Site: brandenburg
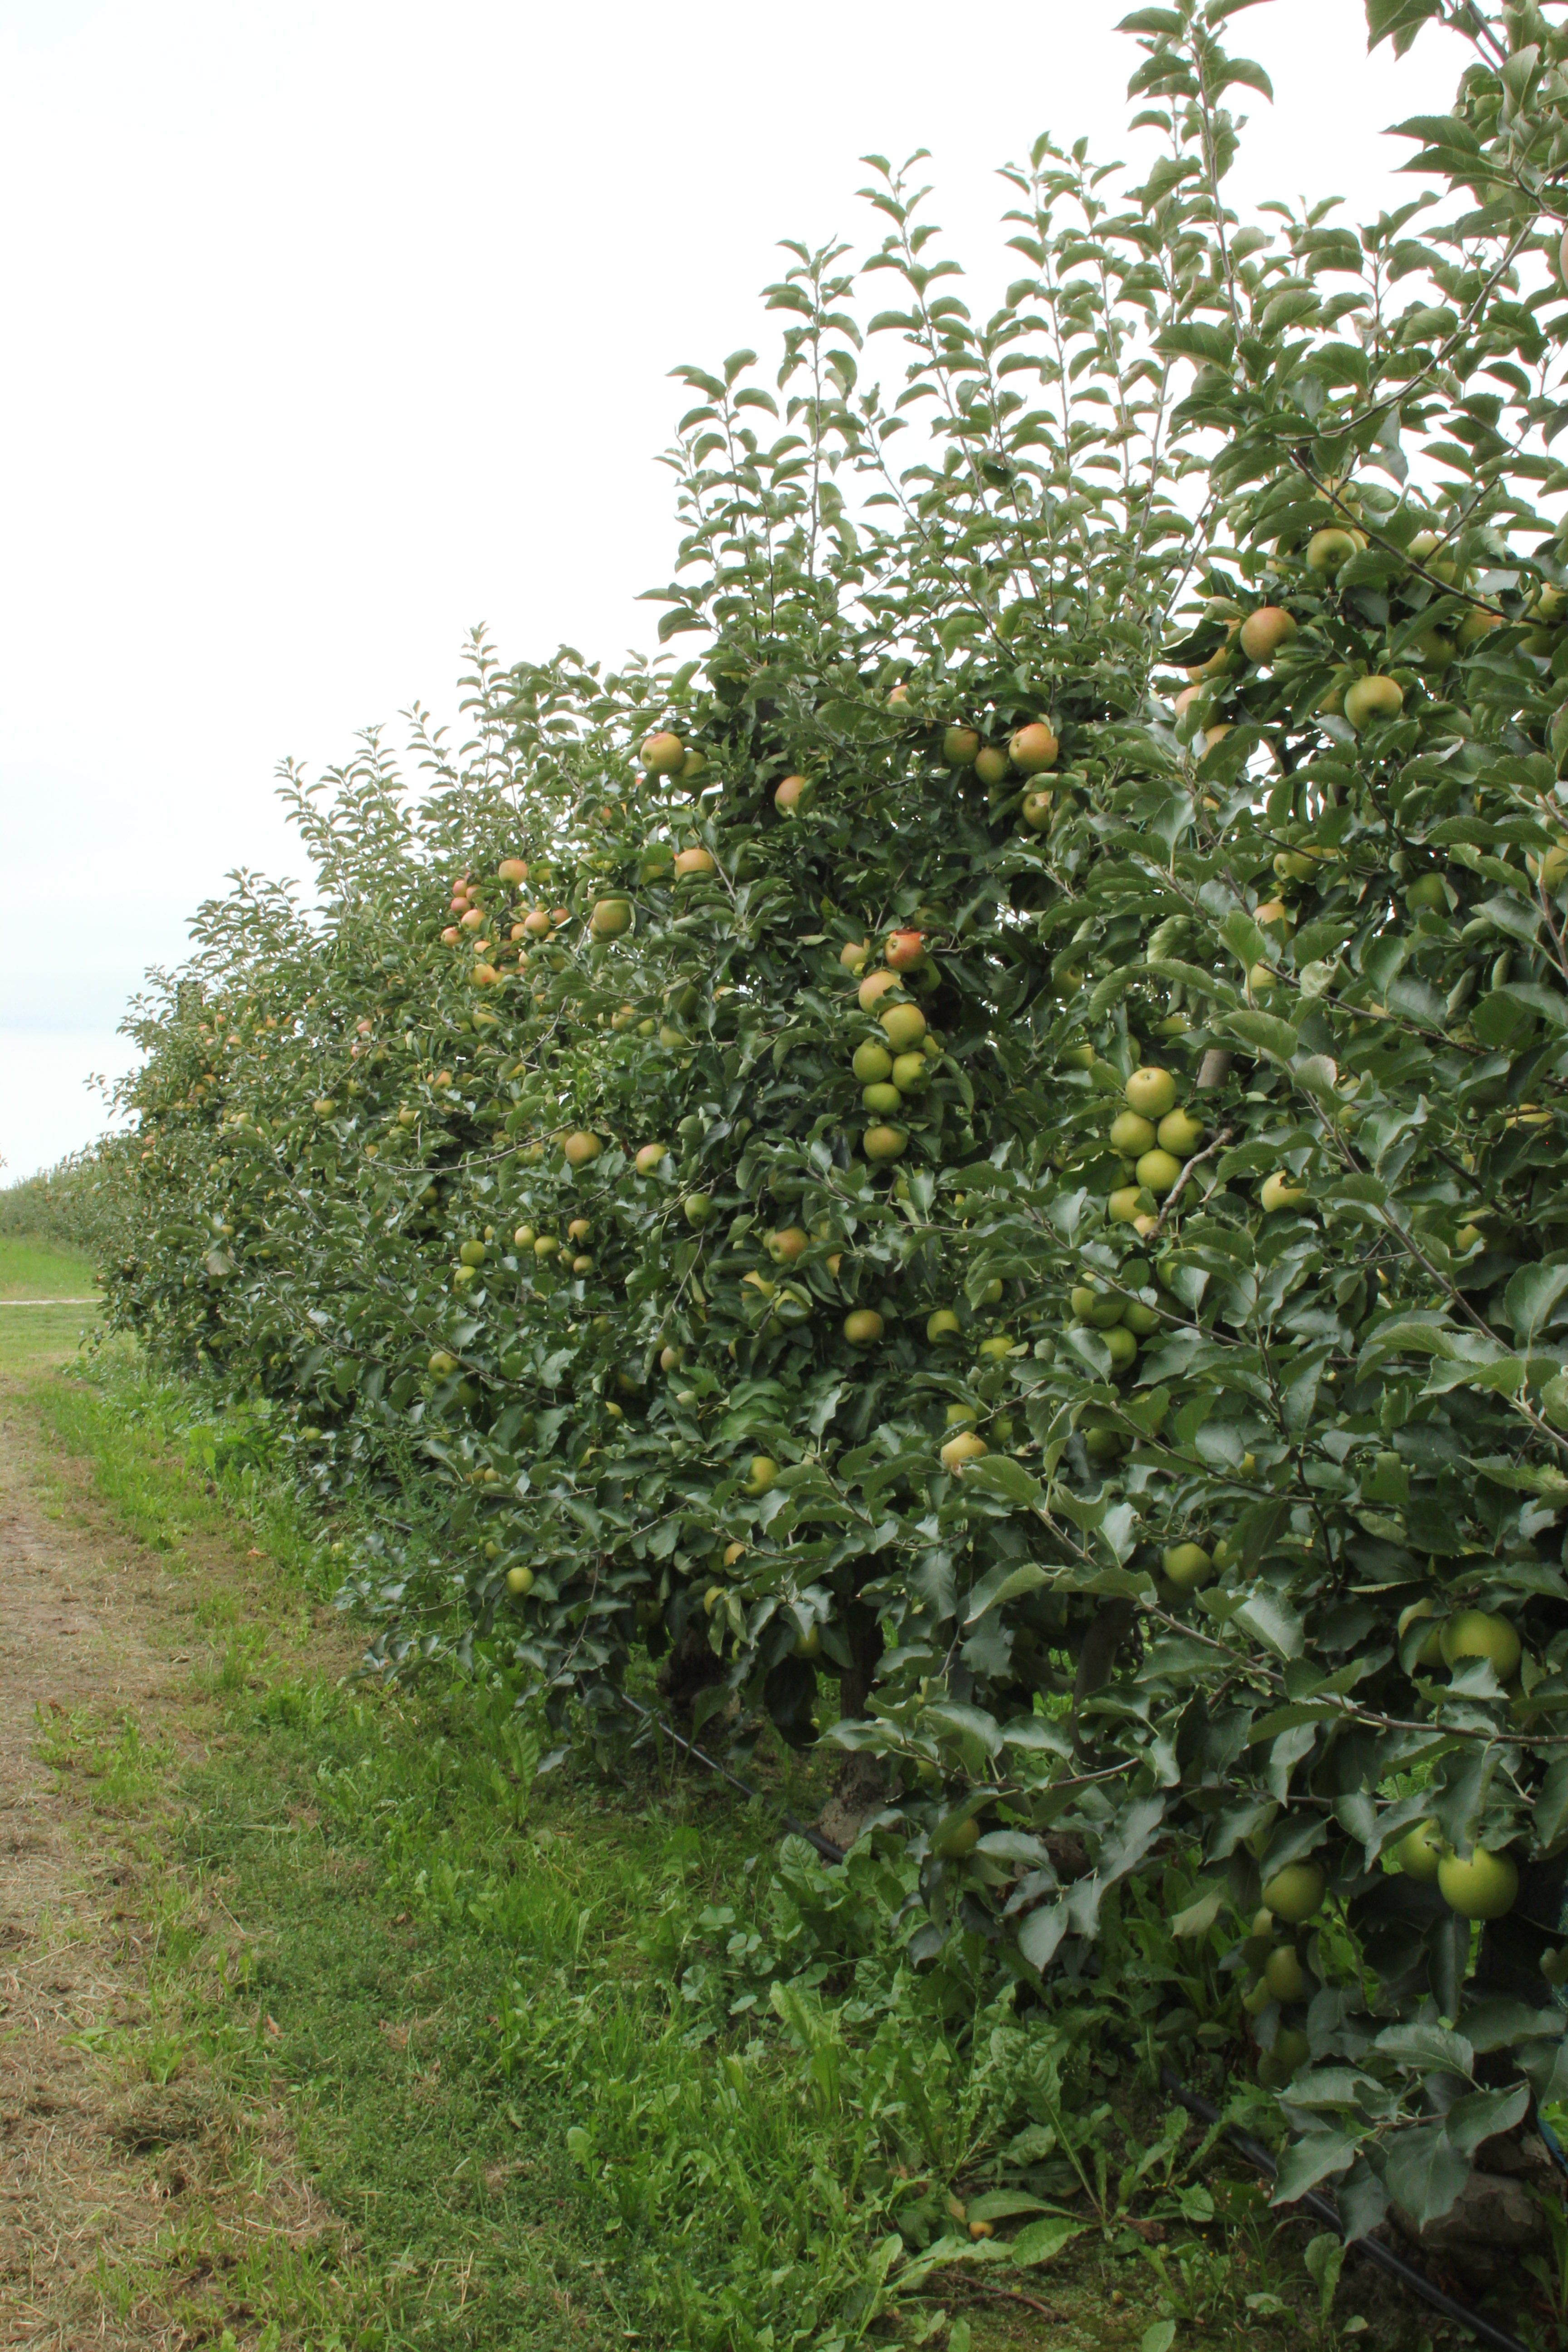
Growth stage (BBCH 87): Maturity of fruit and seed